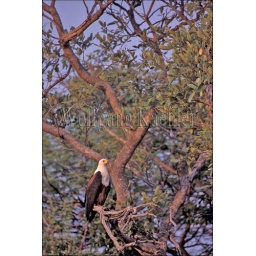
Botswana, okavango delta, near jedibe, african fish eagle, perched in tree